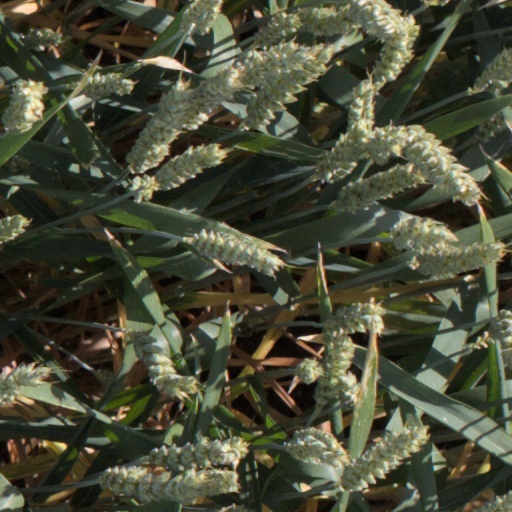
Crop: wheat